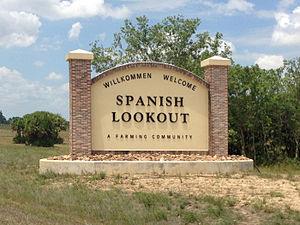
Spanish Lookout est une localité du Belize. Au recensement de 2010, sa population était de 2 253 habitants, dont une majorité de Mennonites.